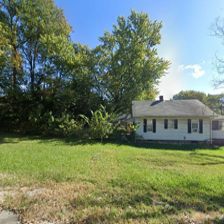
Label: streetView